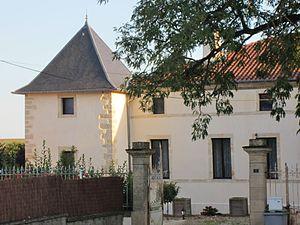
Henri Jean-Baptiste de Bousmard de Chantereine est un militaire et homme politique français, député de la noblesse pour le bailliage de Bar-le-Duc aux États généraux de 1789.
Joudreville est une commune française située dans le département de Meurthe-et-Moselle en région Grand Est.